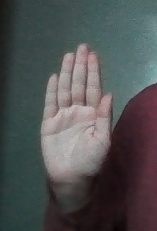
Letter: seen